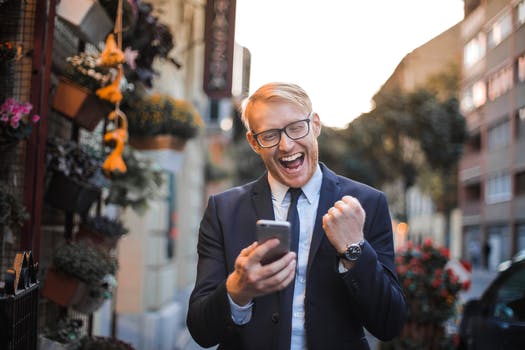
Label: No Watermark